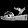
Label: Sandal